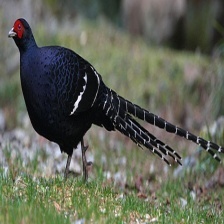
Species: MIKADO  PHEASANT
Scientific name: SYRMATICUS MIKADO